Trinity (nuclear test)

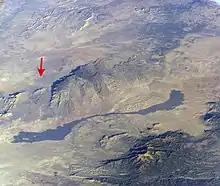
Trinity Site (red arrow) near Carrizozo Malpais

Safety and security required a remote, isolated and unpopulated area. The scientists also wanted a flat area to minimize secondary effects of the blast, and with little wind to spread radioactive fallout. Eight candidate sites were considered: the Tularosa Valley; the Jornada del Muerto Valley; the area southwest of Cuba, New Mexico, and north of Thoreau; and the lava flats of the El Malpais National Monument, all in New Mexico; the San Luis Valley near the Great Sand Dunes National Monument in Colorado; the Desert Training Area and San Nicolas Island in Southern California; and the sand bars of Padre Island, Texas.